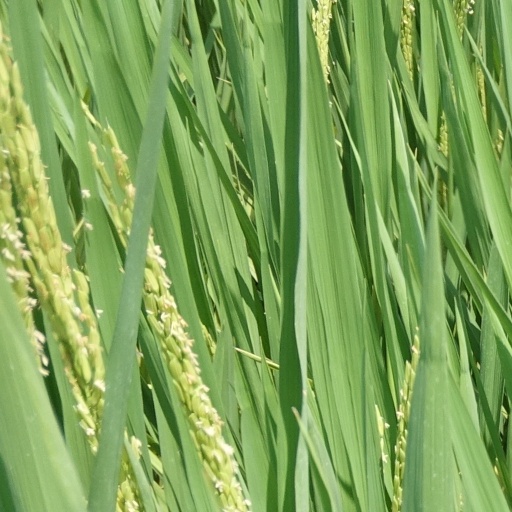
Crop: rice